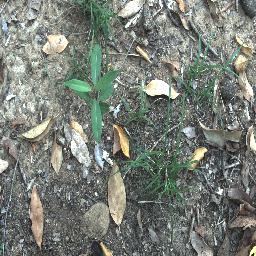
Label: rubber_vine